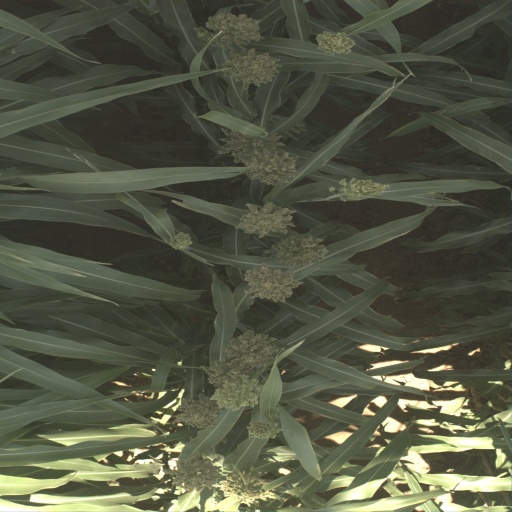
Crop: sorghum